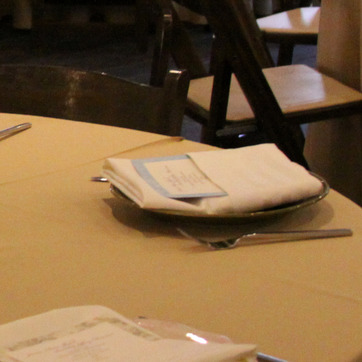
Material: paper